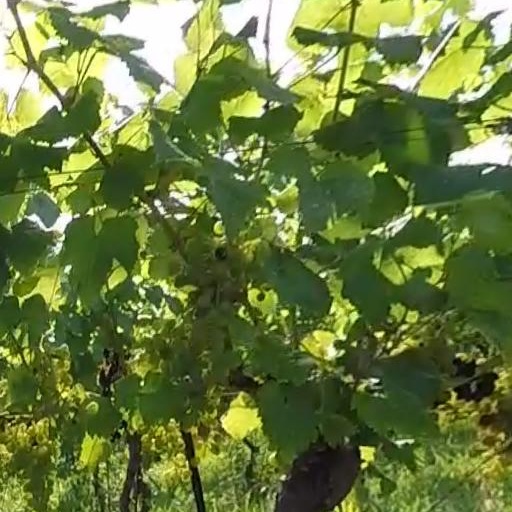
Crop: grape